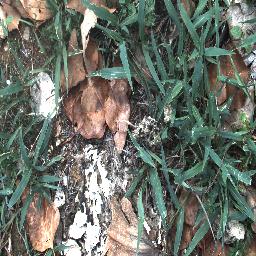
Label: negative